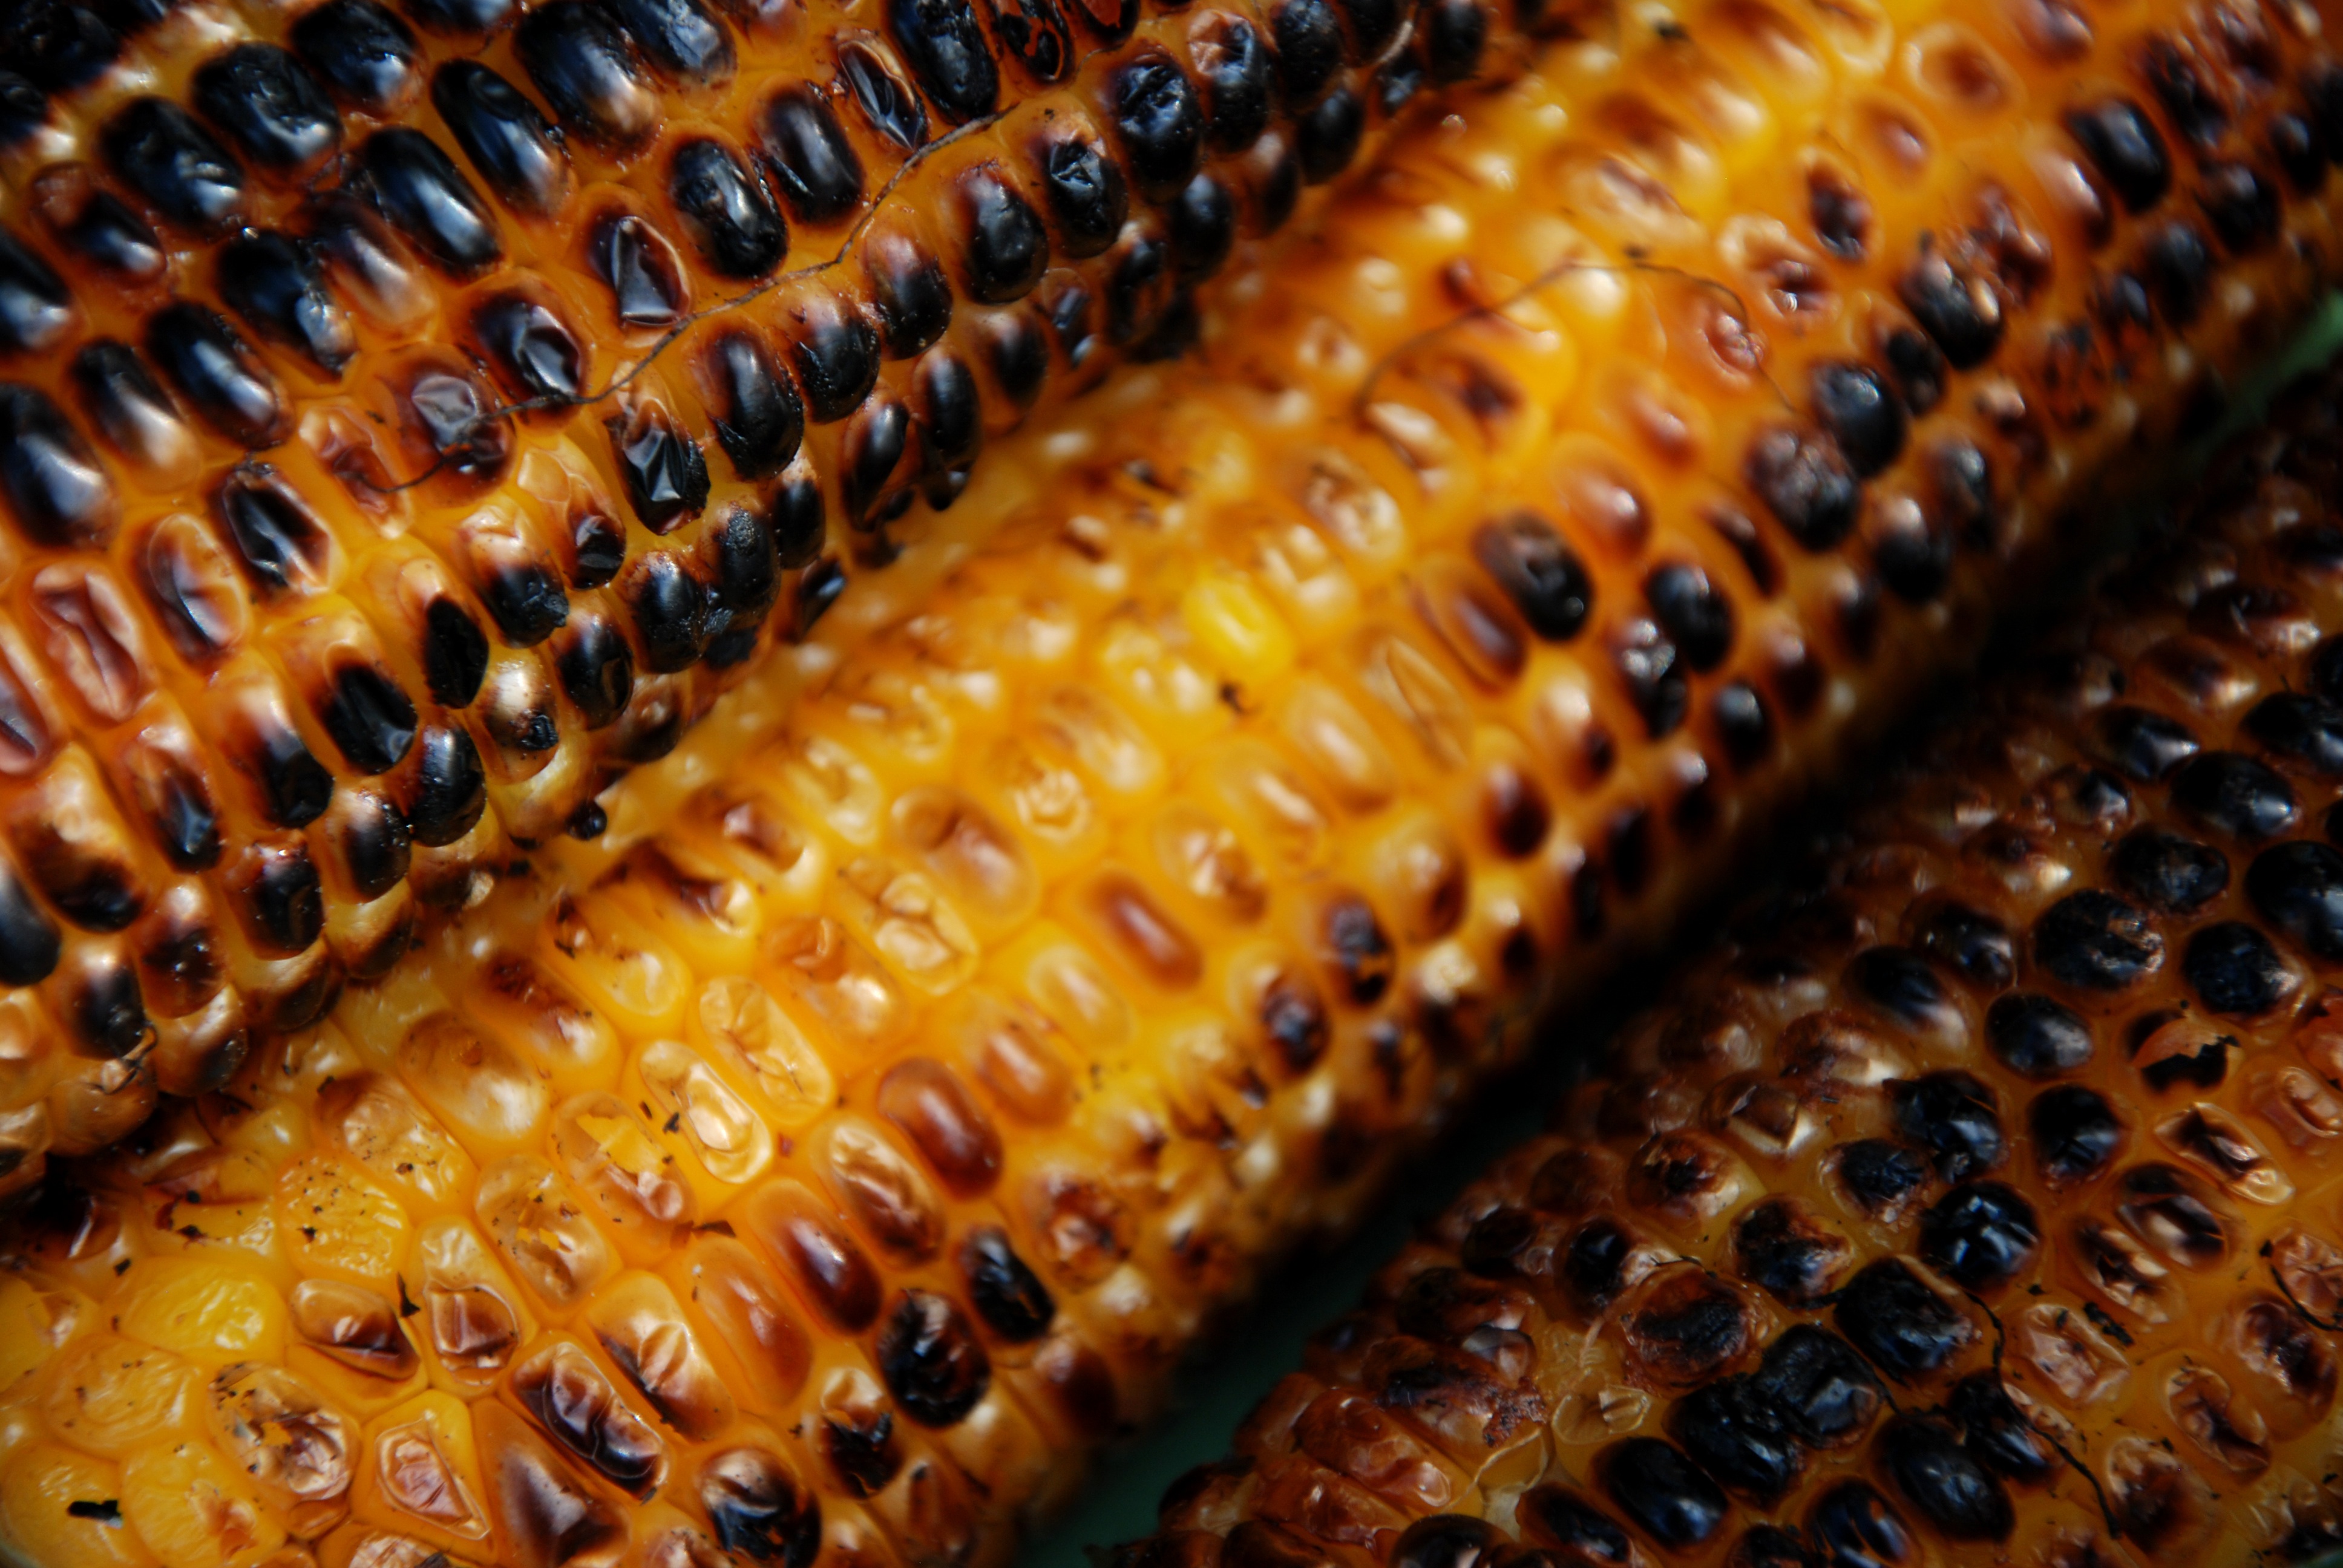
flower, pattern, dish, food, produce, macro photography, corn on the cob